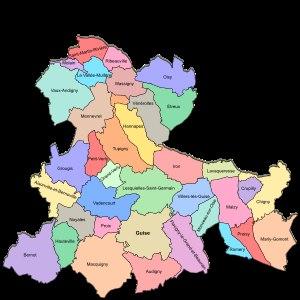
La Communauté de communes Thiérache Sambre et Oise est une communauté de communes française, située dans le département de l'Aisne en région Hauts-de-France.